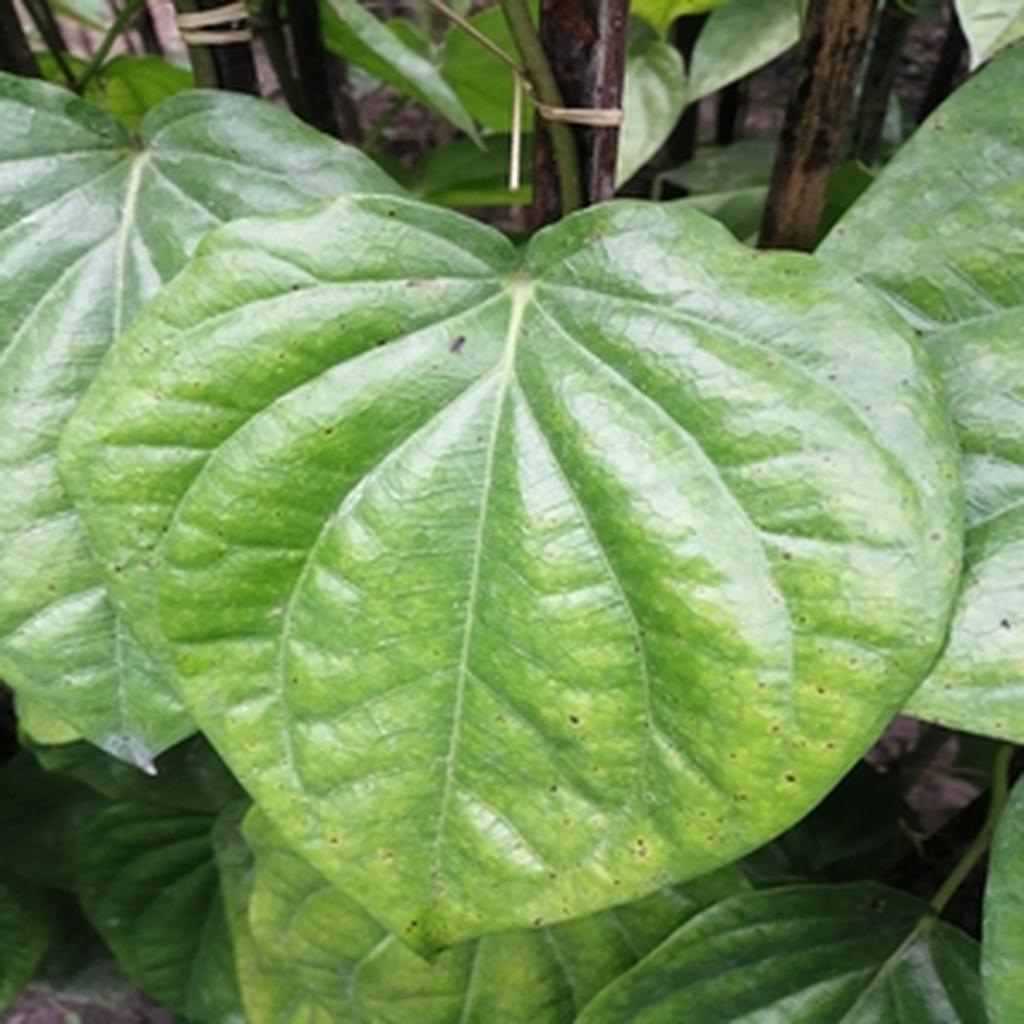
Label: Leaf_Spot